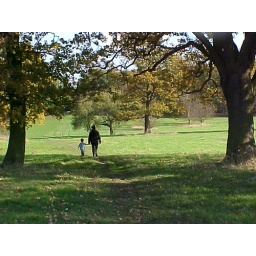
The field by my house